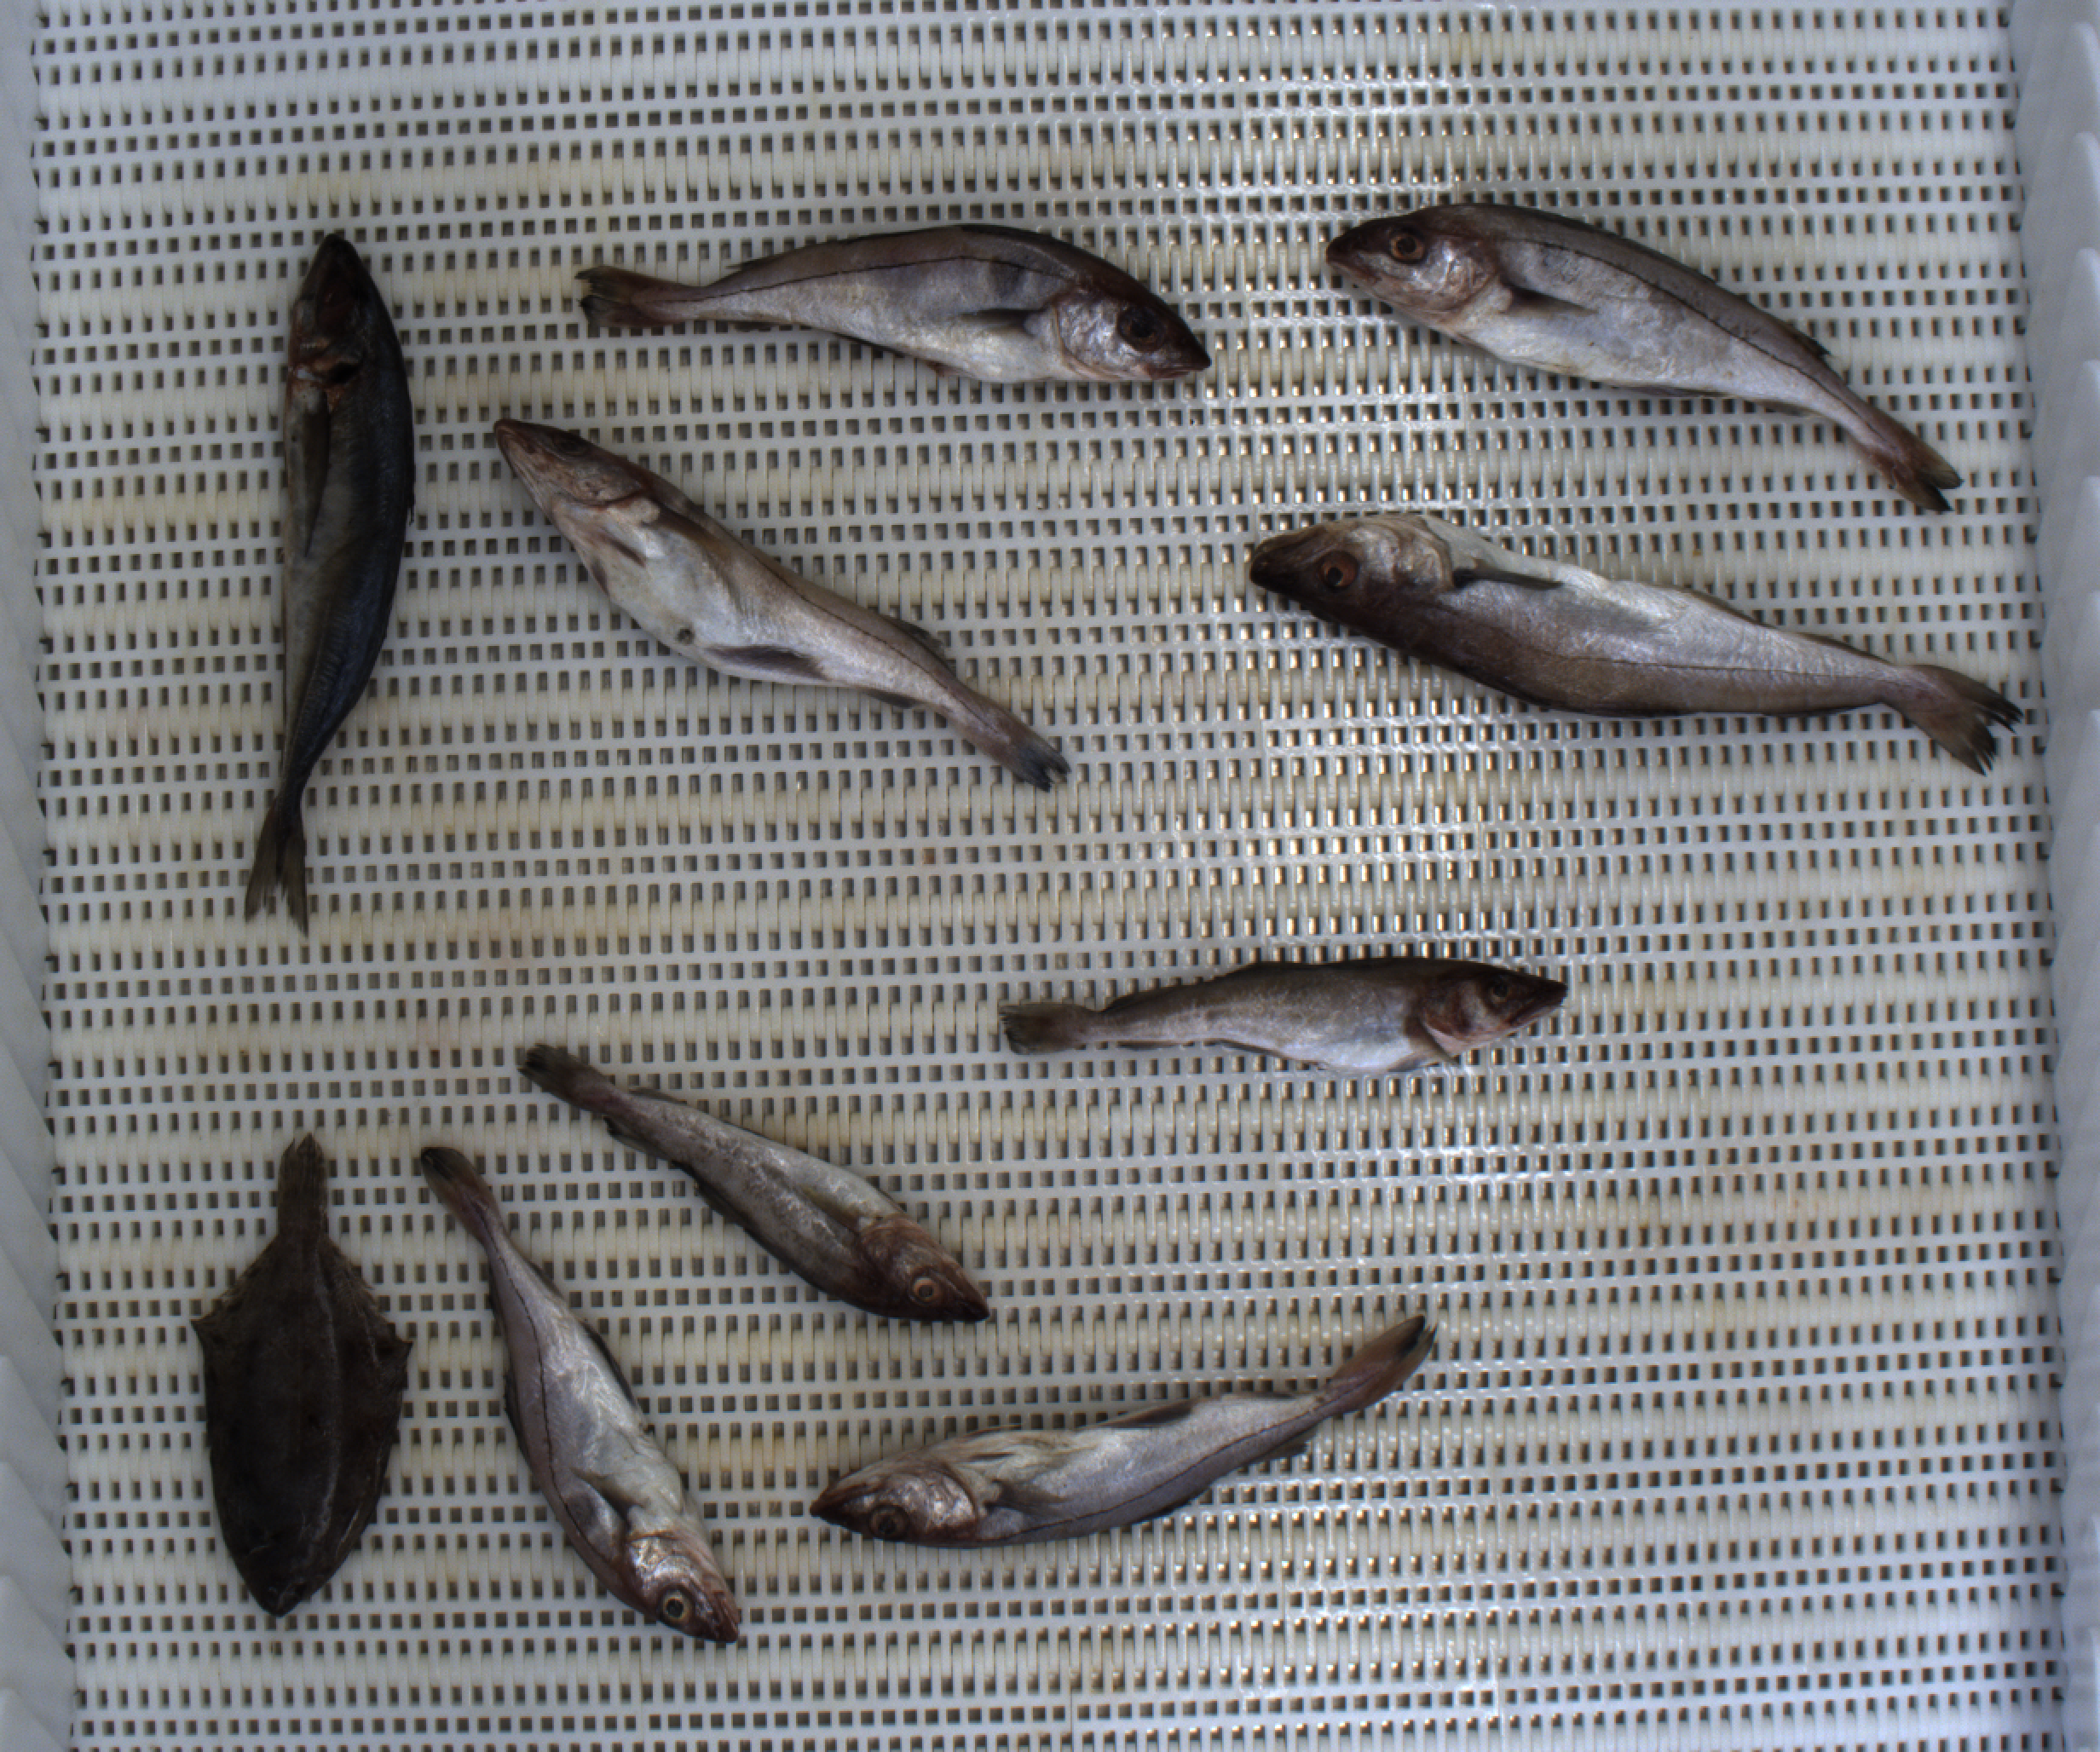
Total fish: 10
Cod: 2
Haddock: 5
Whiting: 1
Hake: 0
Horse mackerel: 1
Saithe: 0
Other: 1